317th Fighter-Interceptor Squadron

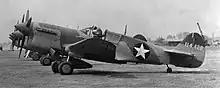
P-40s at Tafaraoui Airfield

The squadron arrived in the Mediterranean Theater of Operations in February and was established at its first combat station, Tafaraoui Airfield, Algeria by 28 February 1943. It flew its first combat mission on 17 April. It escorted medium bombers. It flew strafing missions and flew sweeps over the Mediterranean Sea from bases in Algeria and Tunisia. The squadron participated in the defeat of Axis forces in Tunisia. It participated in the reduction of Pantelleria and in Operation Husky, the invasion and conquest of Sicily. On 30 July, the 325th Group used diversionary tactics to lure a superior number of enemy planes into the air over Sardinia, destroying more than half of them. The squadron was awarded its first Distinguished Unit Citation for this action. In late September 1943, the squadron was withdrawn from combat to convert to Republic P-47 Thunderbolts and prepare to move to the Italian peninsula.